Yone Suzuki

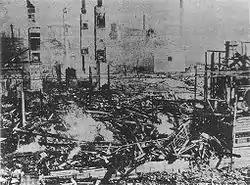
Suzuki Shoten burnt out, 1918

She was described in 1918 as "the wealthiest woman in Japan", and in 1927 as the "richest woman in the world." However, she was also described as "one of the best-hated persons in the country" for taking advantage of wartime conditions and for running up the price of rice. She had to go into hiding with an alias for a while during the rice riots of 1918, after angry crowds burned her company's headquarters in Kobe.